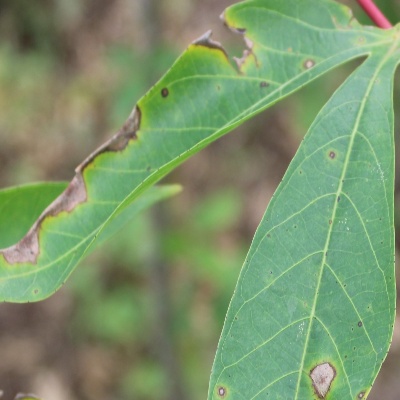
Crop: Cassava
Condition: brown spot